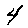
Label: 4